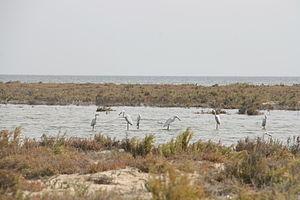
Le lac Bardawil est un grand lac situé en Égypte, près de la côte nord de la péninsule du Sinaï.
Cet article recense les zones humides d'Égypte concernées par la convention de Ramsar.